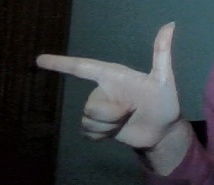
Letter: yaa